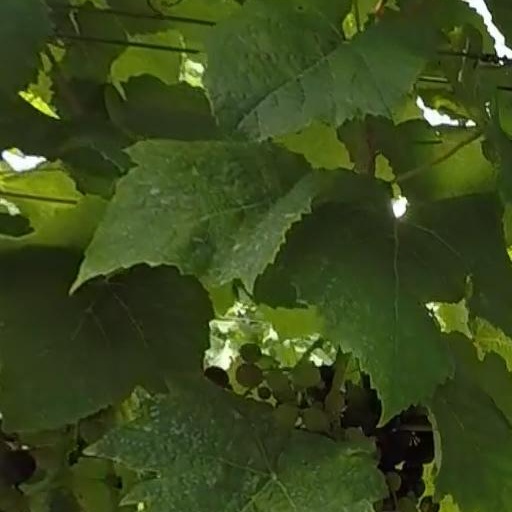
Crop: grape